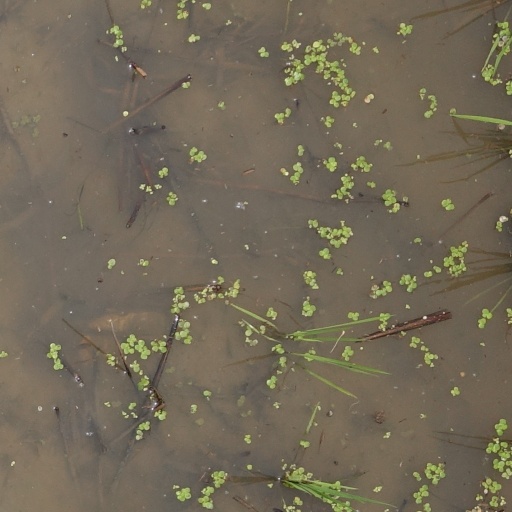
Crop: rice